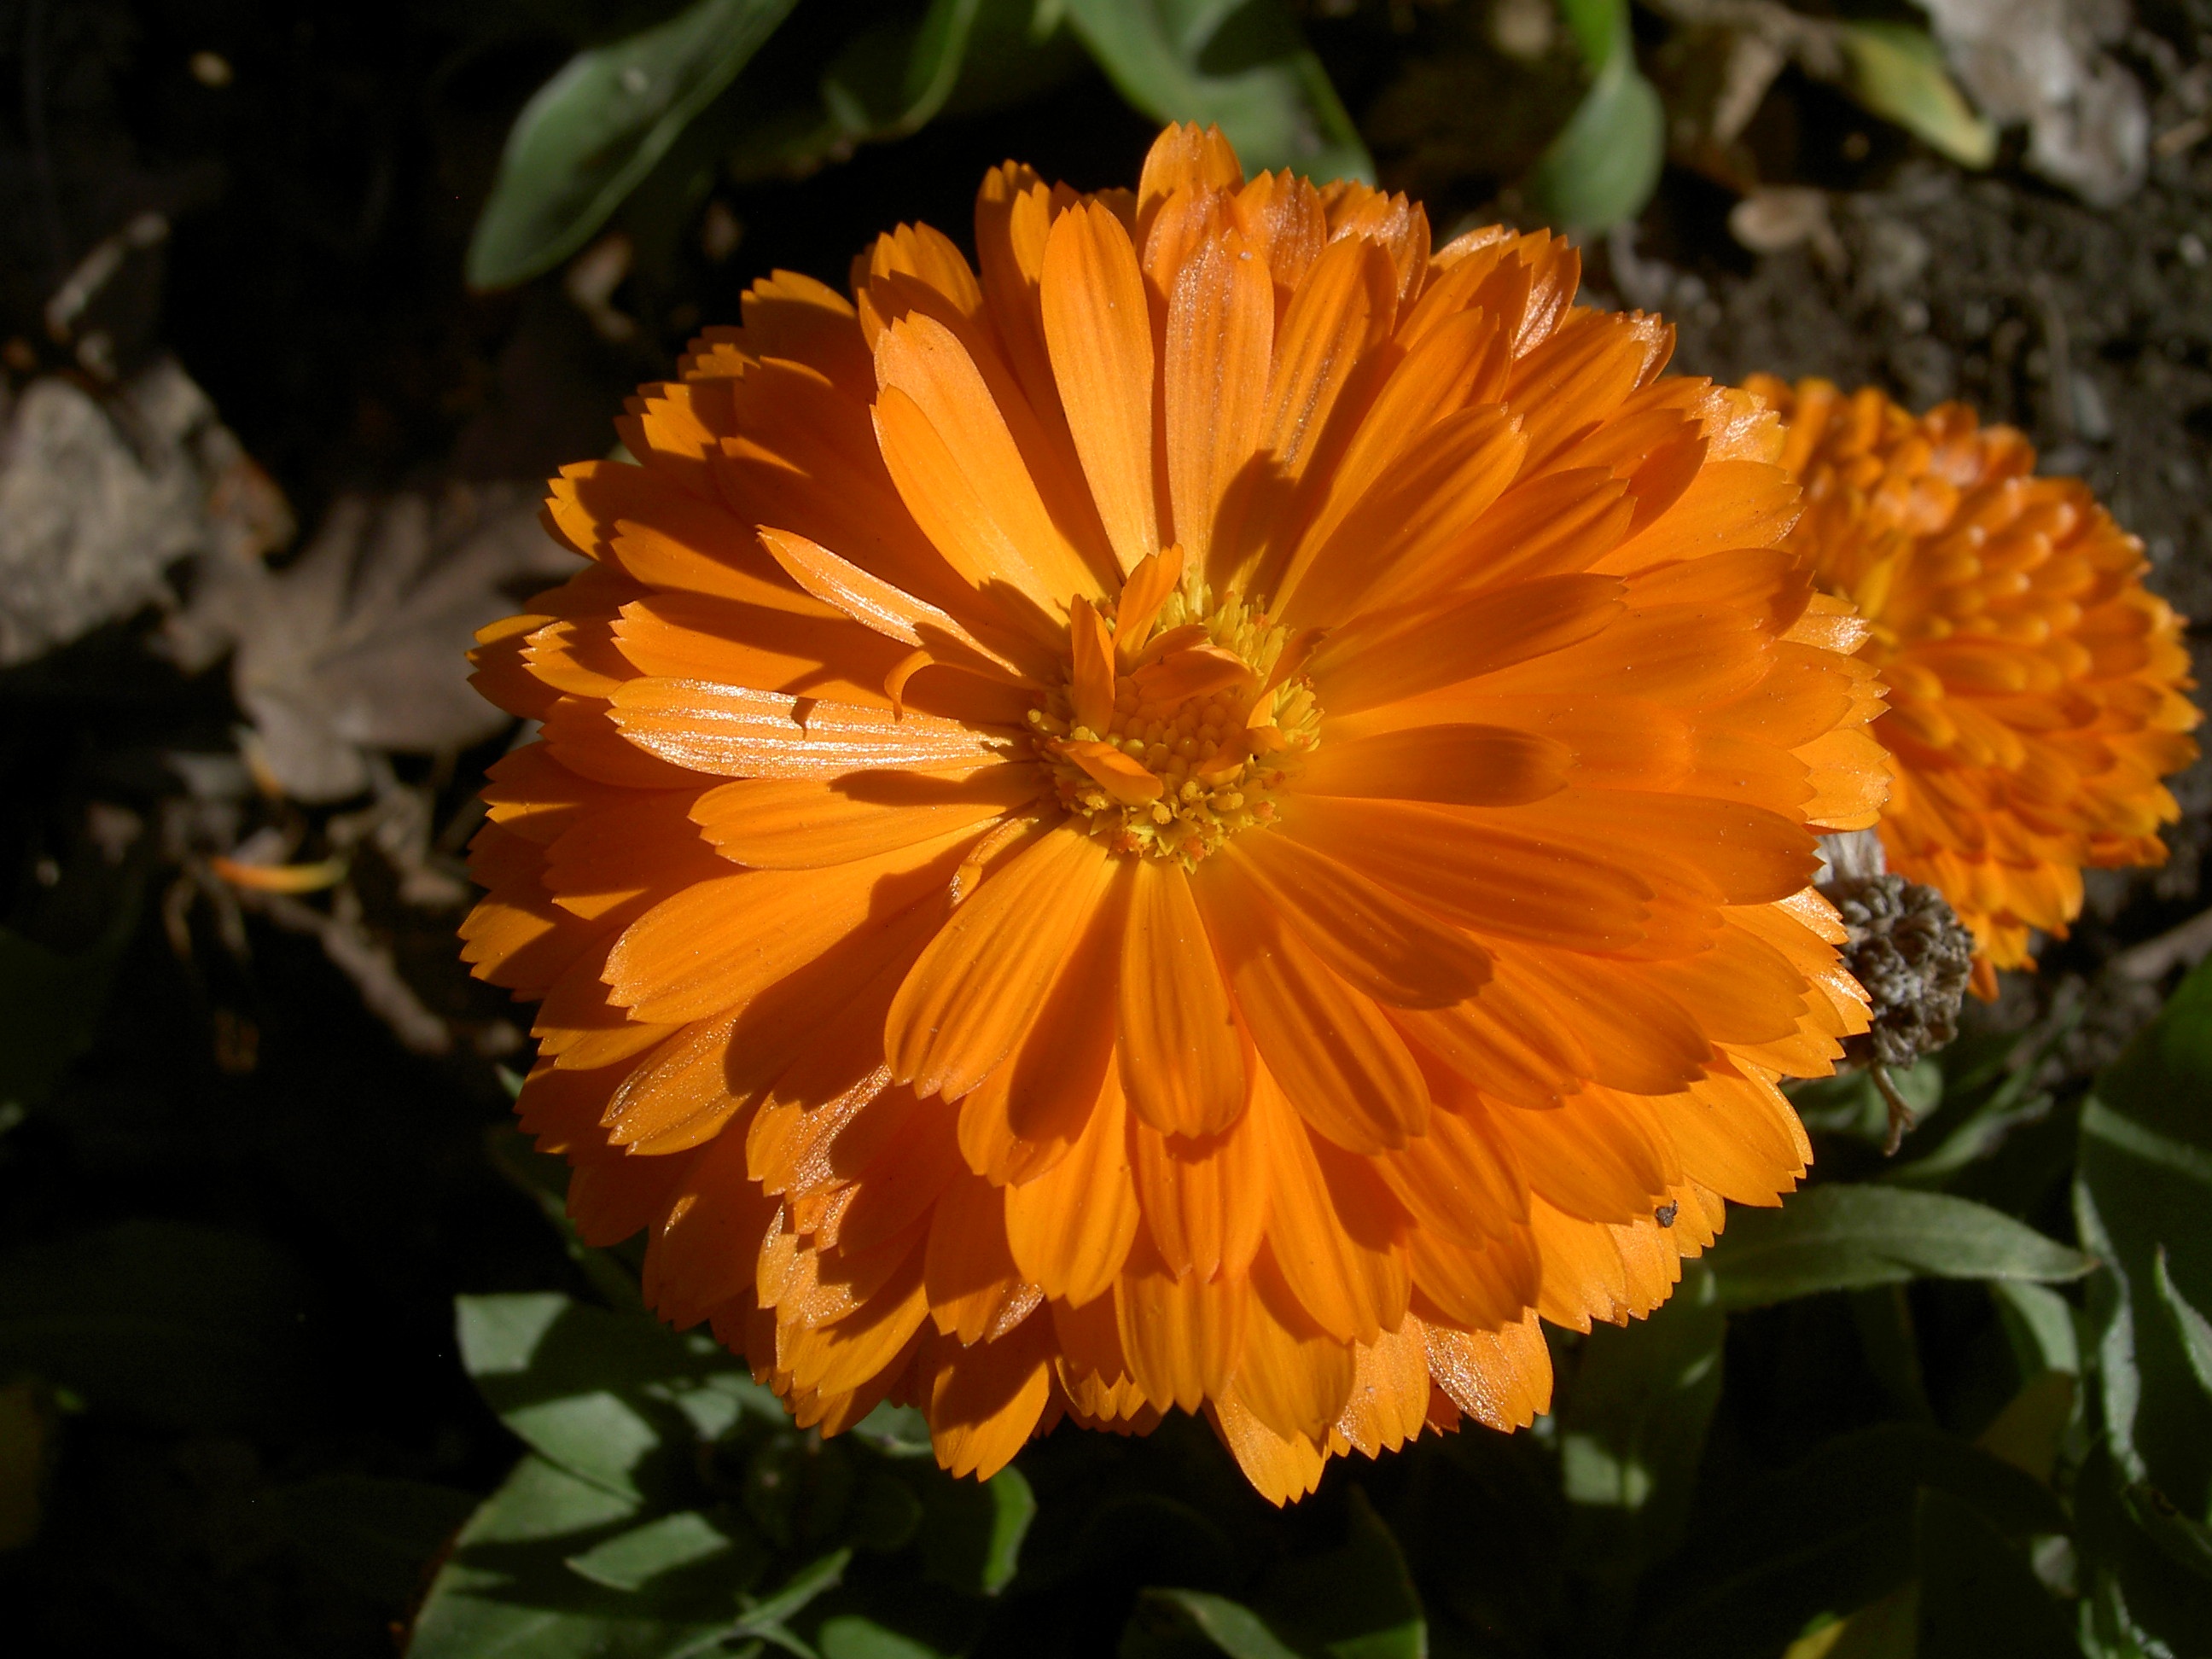
plant, flower, petal, floral, orange, herb, botany, yellow, flora, california, wildflower, pretty, blossoming, nectar, zinnia, macro photography, flowering plant, daisy family, calendula, south pasadena, annual plant, land plant